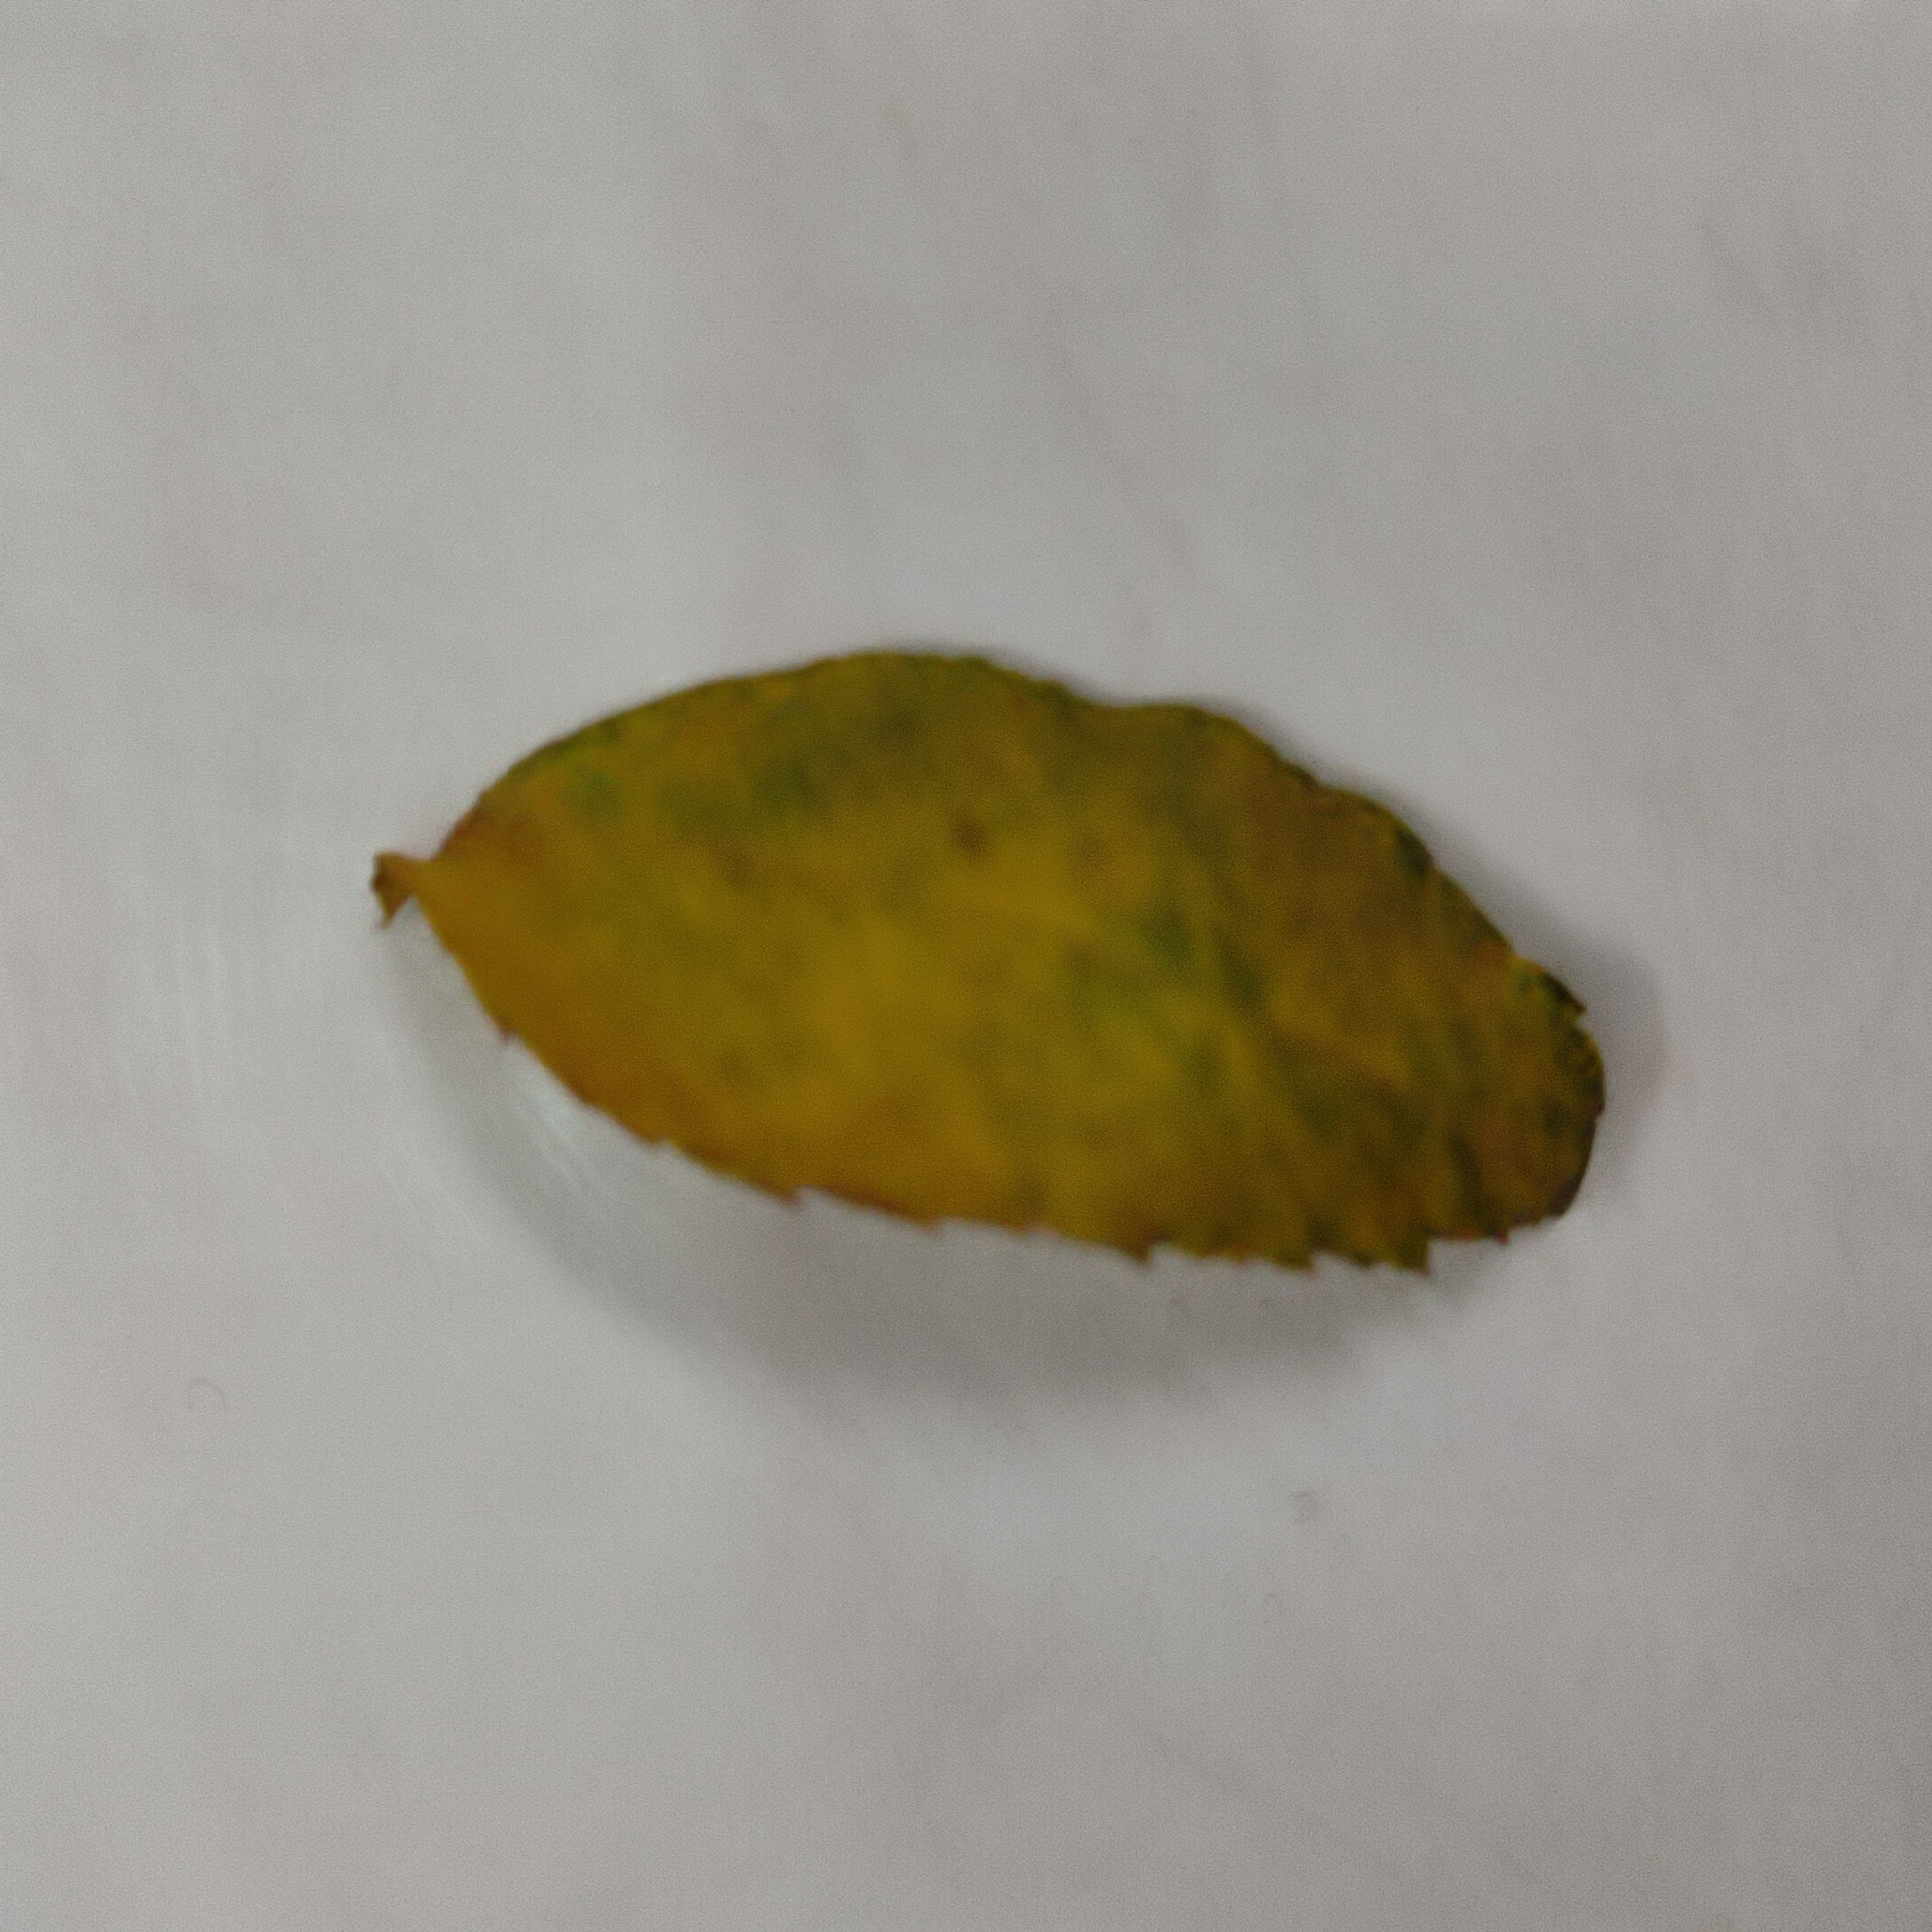
Label: Yellow Mosaic Virus